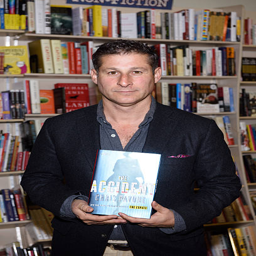
novelist attends a book signing .